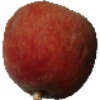
Label: Peach 1